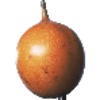
Label: granadilla